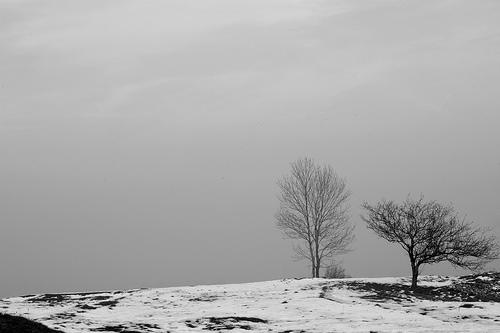
Weather: snow or frosty